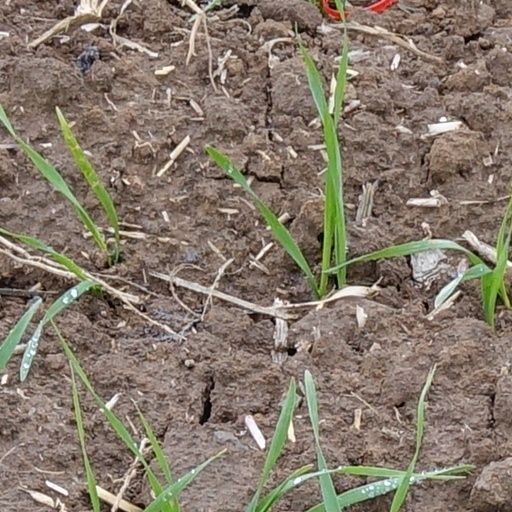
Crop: wheat